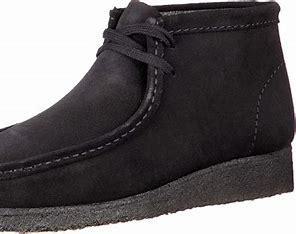
Brand: Clarks
Model: 100